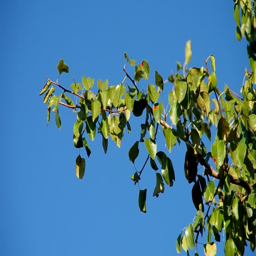
branch of a tree in the wind